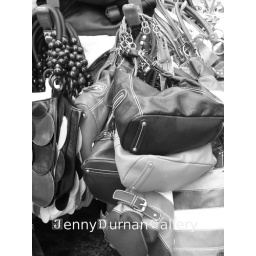
a woman's dream in black and white